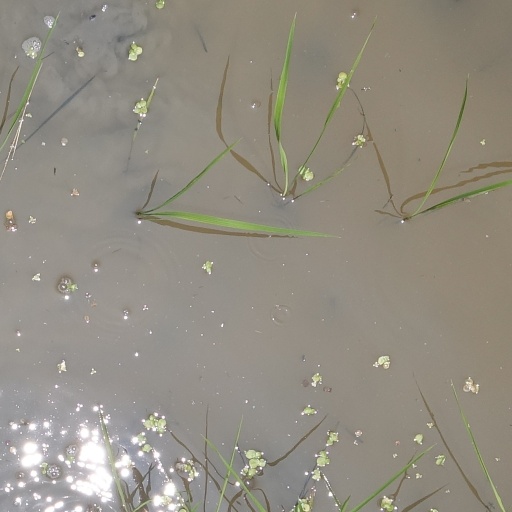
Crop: rice